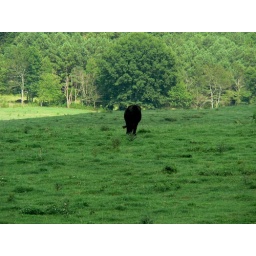
A cow in a pasture a little outside of town.